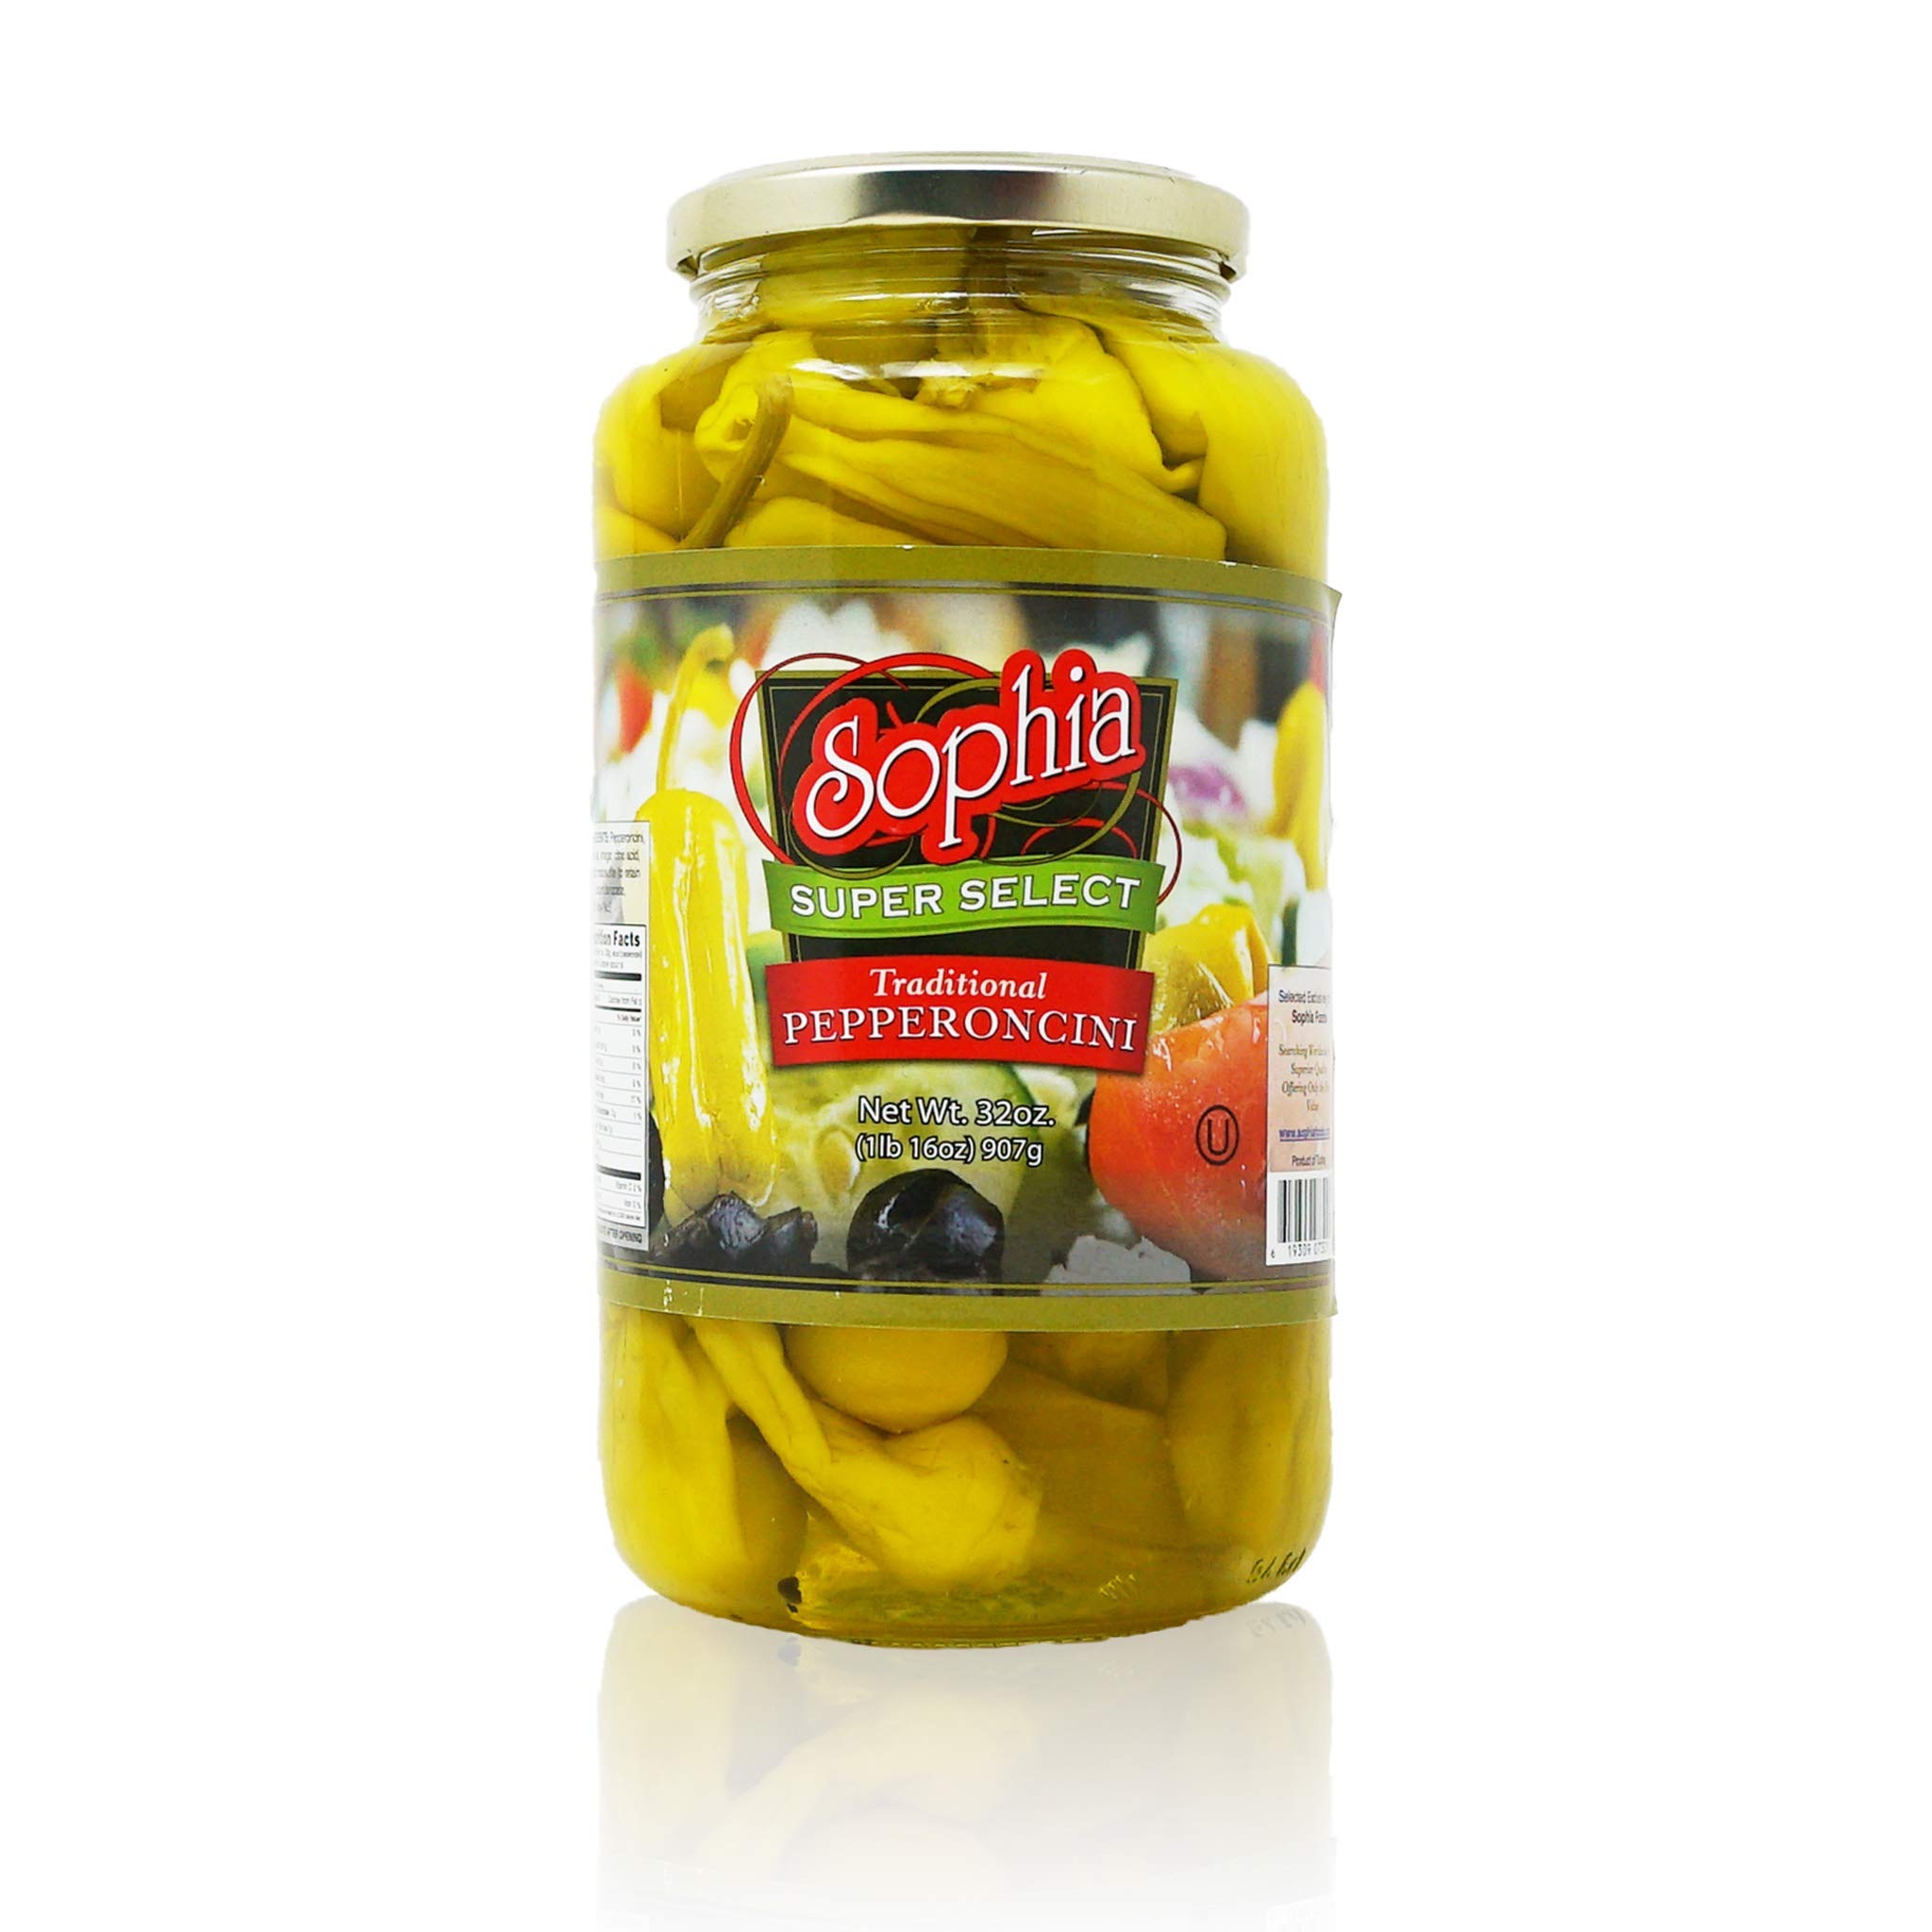
Item Name: Sophia Peppers - Pepperoncini 32oz (2-pack)
Bullet Point 1: A mild and tasty classic in Italian and Greek cuisine
Bullet Point 2: Slightly sweet heat tang that brings many foods to life
Bullet Point 3: A favorite on pizzas, salads, and sub sandwiches
Bullet Point 4: Essential on Italian antipasti platters or in Greek salads
Product Description: Crisp and crunchy texture Excellent on sandwiches, wraps, Best for Greek salad
Value: 2.0
Unit: Count

Price: 22